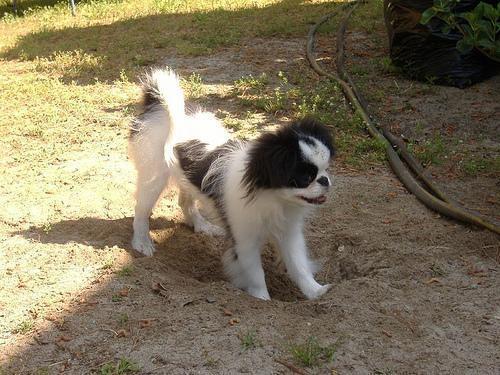
japanese chin